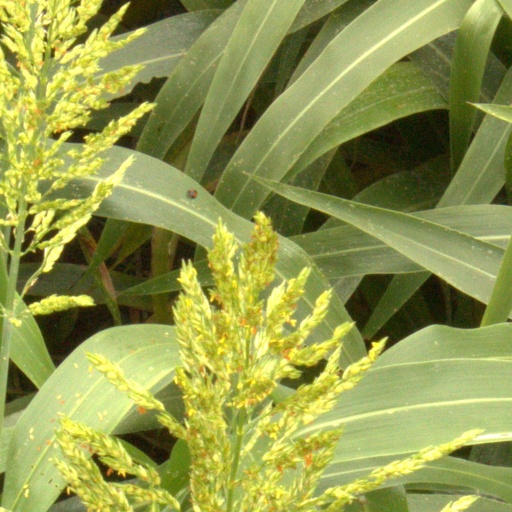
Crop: sorghum